Bet Shemesh Blue Sox

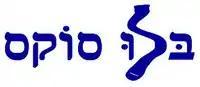

On February 26, 2007, it was announced that former Major League Baseball player Ron Blomberg would be the manager of the Blue Sox. Team colors also reflect Blomberg's stint with the New York Yankees, and hopes that league officials had of creating a rivalry between Art Shamsky's Modi'in Miracle (similar colors to the New York Mets) and the Blue Sox.